Woottens Luxury Travel

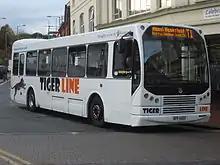
Tiger Line bus

In July 2008 a new commercial bus route between Aylesbury and Hemel Hempstead was launched by Woottens. The name "Tiger Line" was chosen for this service as the route, numbered T1, was operated with Leyland Tiger single-deck buses. It initially operated hourly, with a two-hourly Saturday service operating as far as Bovingdon. The route provided new links from Chesham and Great Missenden to Stoke Mandeville Hospital and received praise from Buckinghamshire County Council's cabinet member for transport, Valerie Letheren. The route also serves the Roald Dahl Museum and Story Centre. An extra early morning and late evening service was added from January 2009.